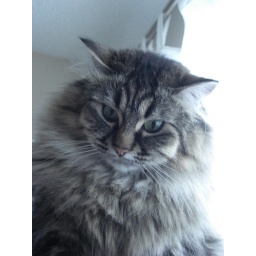
Images of a small struggle between Danya and Loki over who should be on the top of the cat tree